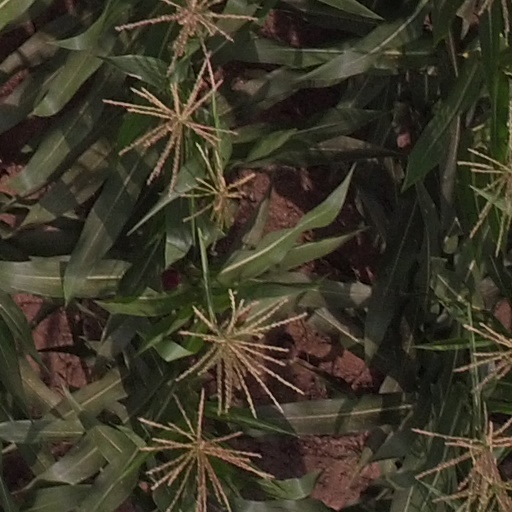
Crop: maize; corn